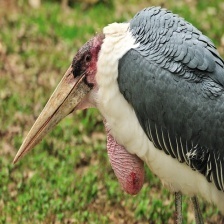
Species: MARABOU STORK
Scientific name: LEPTOPTILOS CRUMENIFER
ImageNet parent category: white_stork